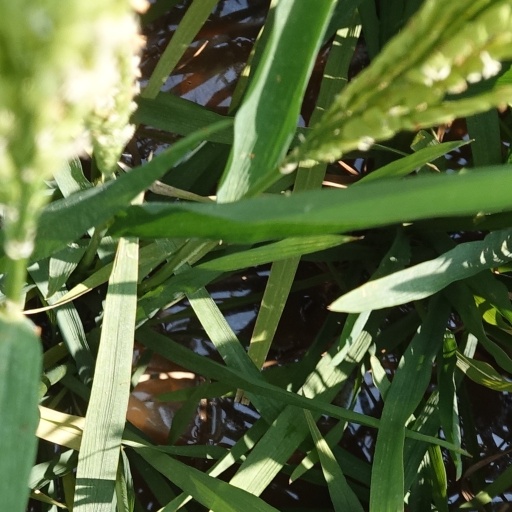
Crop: rice